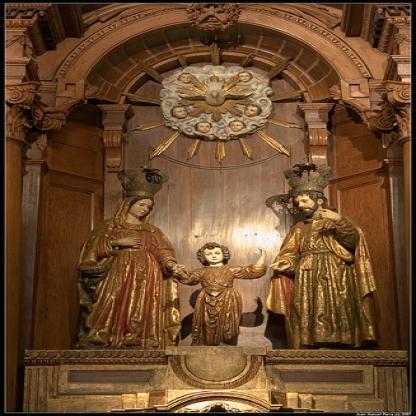
Scene: Indoor